Sky position (RA, Dec in degrees): 232.154, -2.11
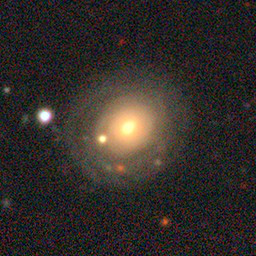
Galaxy morphology: Unbarred Tight Spiral Galaxies